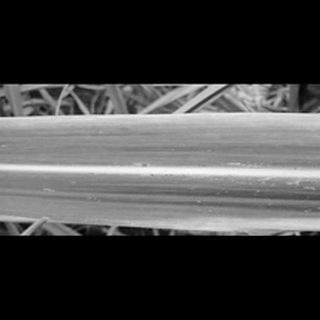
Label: sugarcane_yellow_leaf_disease